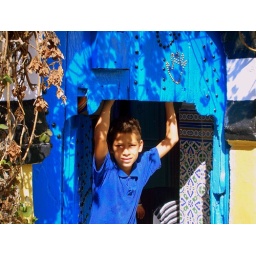
Boy in blue door